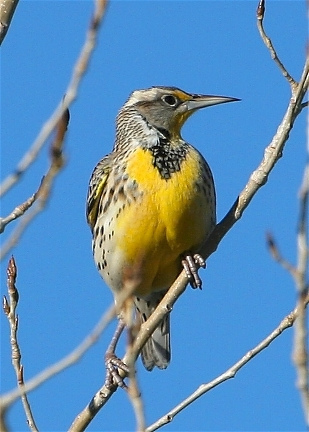
a yellow bellied bird with a black and white speckled breast, long black bill and yellow superciliary.
the bird has a yellow body with sharp pointed bill and brown and white speckled body.
this is a bird with a yellow breast, white and black spots and a pointed beak.
this is a bird with a yellow belly and breast, white spotted head and back.
this small bird has a yellow breast and black and white covering the rest of it's body.
this medium colorful bird has a yellow belly, and a long grey beak, the beak is very long compared to the small size of the head.
this bird is yellow, gray, and black in color, with a large black beak.
this is a small bird with a bright yellow breast, its throat, wings, and head are white with black spots, its grey bill is narrow and pointed.
this particular bird has a belly that is yellow and whitea small bird with a yellow breast and long, pointed beak.
Species: Western Meadowlark